David Fagan

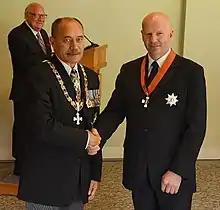
Fagan (right) in 2016, at his investiture as a Knight Companion of the New Zealand Order of Merit, by the governor-general, Sir Jerry Mateparae

Sir David Alexander Fagan (born 1961) is a New Zealand sheep shearer, who has won the New Zealand Golden Shears contest a record 16 times.